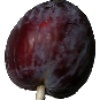
Label: Plum 1